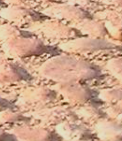
Surface type: cobblestone